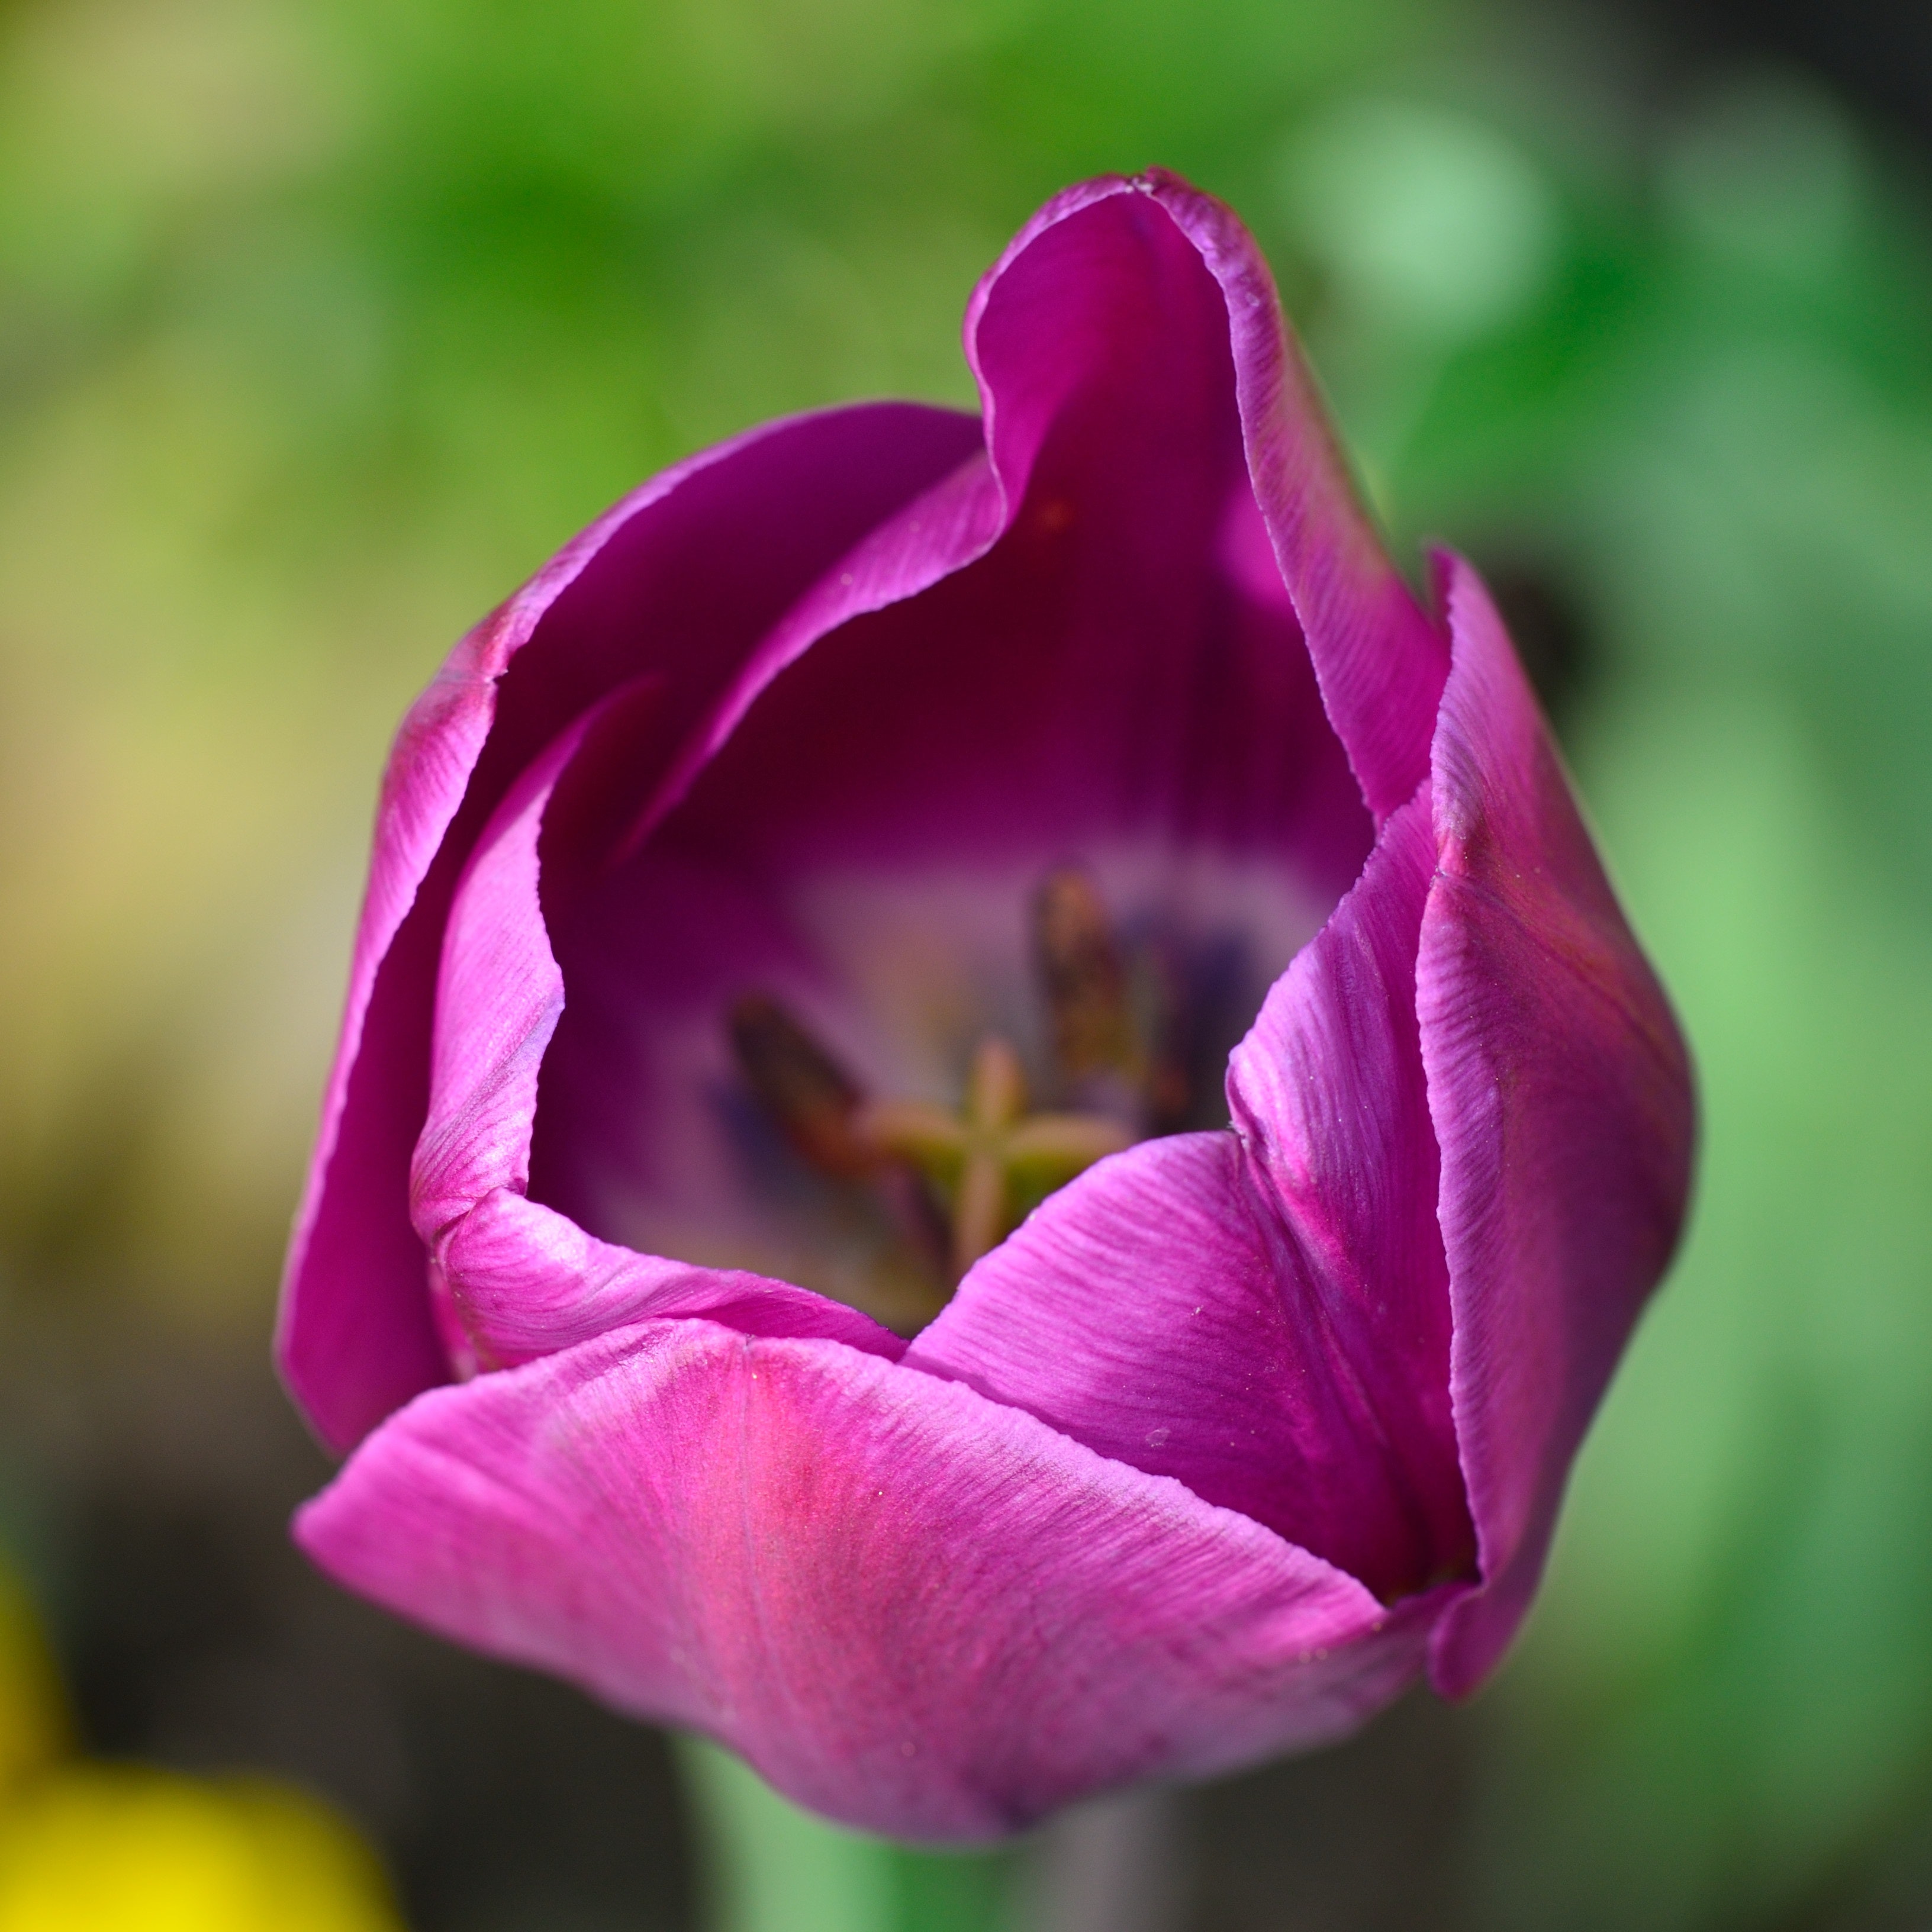
flower, flowering plant, petal, purple, tulip, plant, pink, spring, botany, close up, tulipa humilis, wildflower, lily family, magenta, plant stem, violet family, annual plant, perennial plant